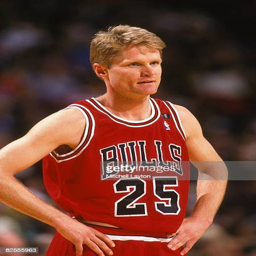
basketball shooting guard of sports team during a basketball game against sports team